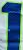
Number: 1